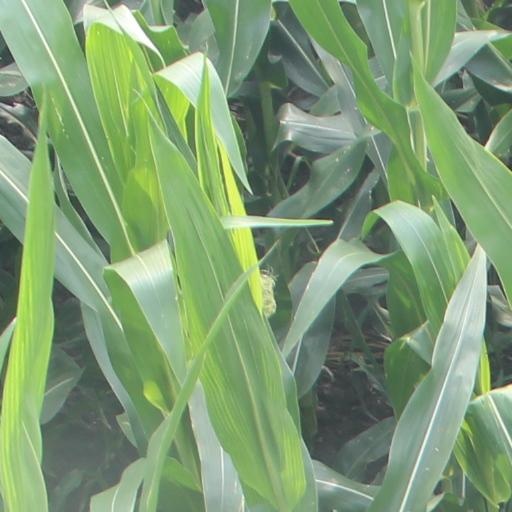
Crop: maize; corn